An Endless Sunday

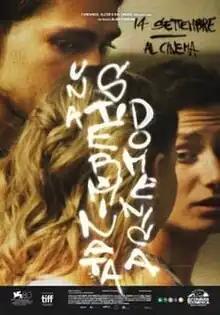

An Endless Sunday is a 2023 Italian-Irish-German drama film co-written and directed by Alain Parroni, at his feature film debut. It won the Orizzonti Special Jury Prize at the 80th edition of the Venice Film Festival.